François Certain de Canrobert

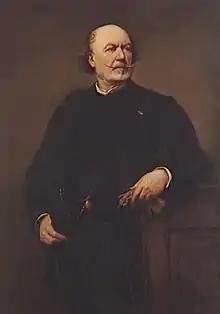
Formal Portrait of Marshal "de Canrobert" by Nélie Jacquemart (1870).

He was then named President of the infantry promotion commission, a member of the Conseil supérieur de la guerre in 1872, and a member of the defense committee in 1873. He led a political career in the Bonapartist "Call upon the people" group, being elected Senator for Lot in 1876 and for Charente in 1879, a function which he held until 1894. His senate colleague Victor Hugo would not be tender for him: J'ai vu Canrobert au Sénat. Caboche de reître. Méchant, mais bête (Victor Hugo: "I saw Canrobert in the Senate. Roughneck soldier's head. Mean, but thick).